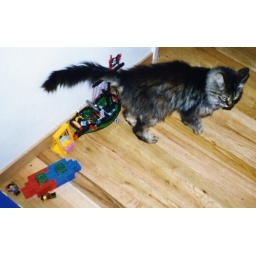
Lady Katrin and a Lego pirate ship cross paths in the night, 1998